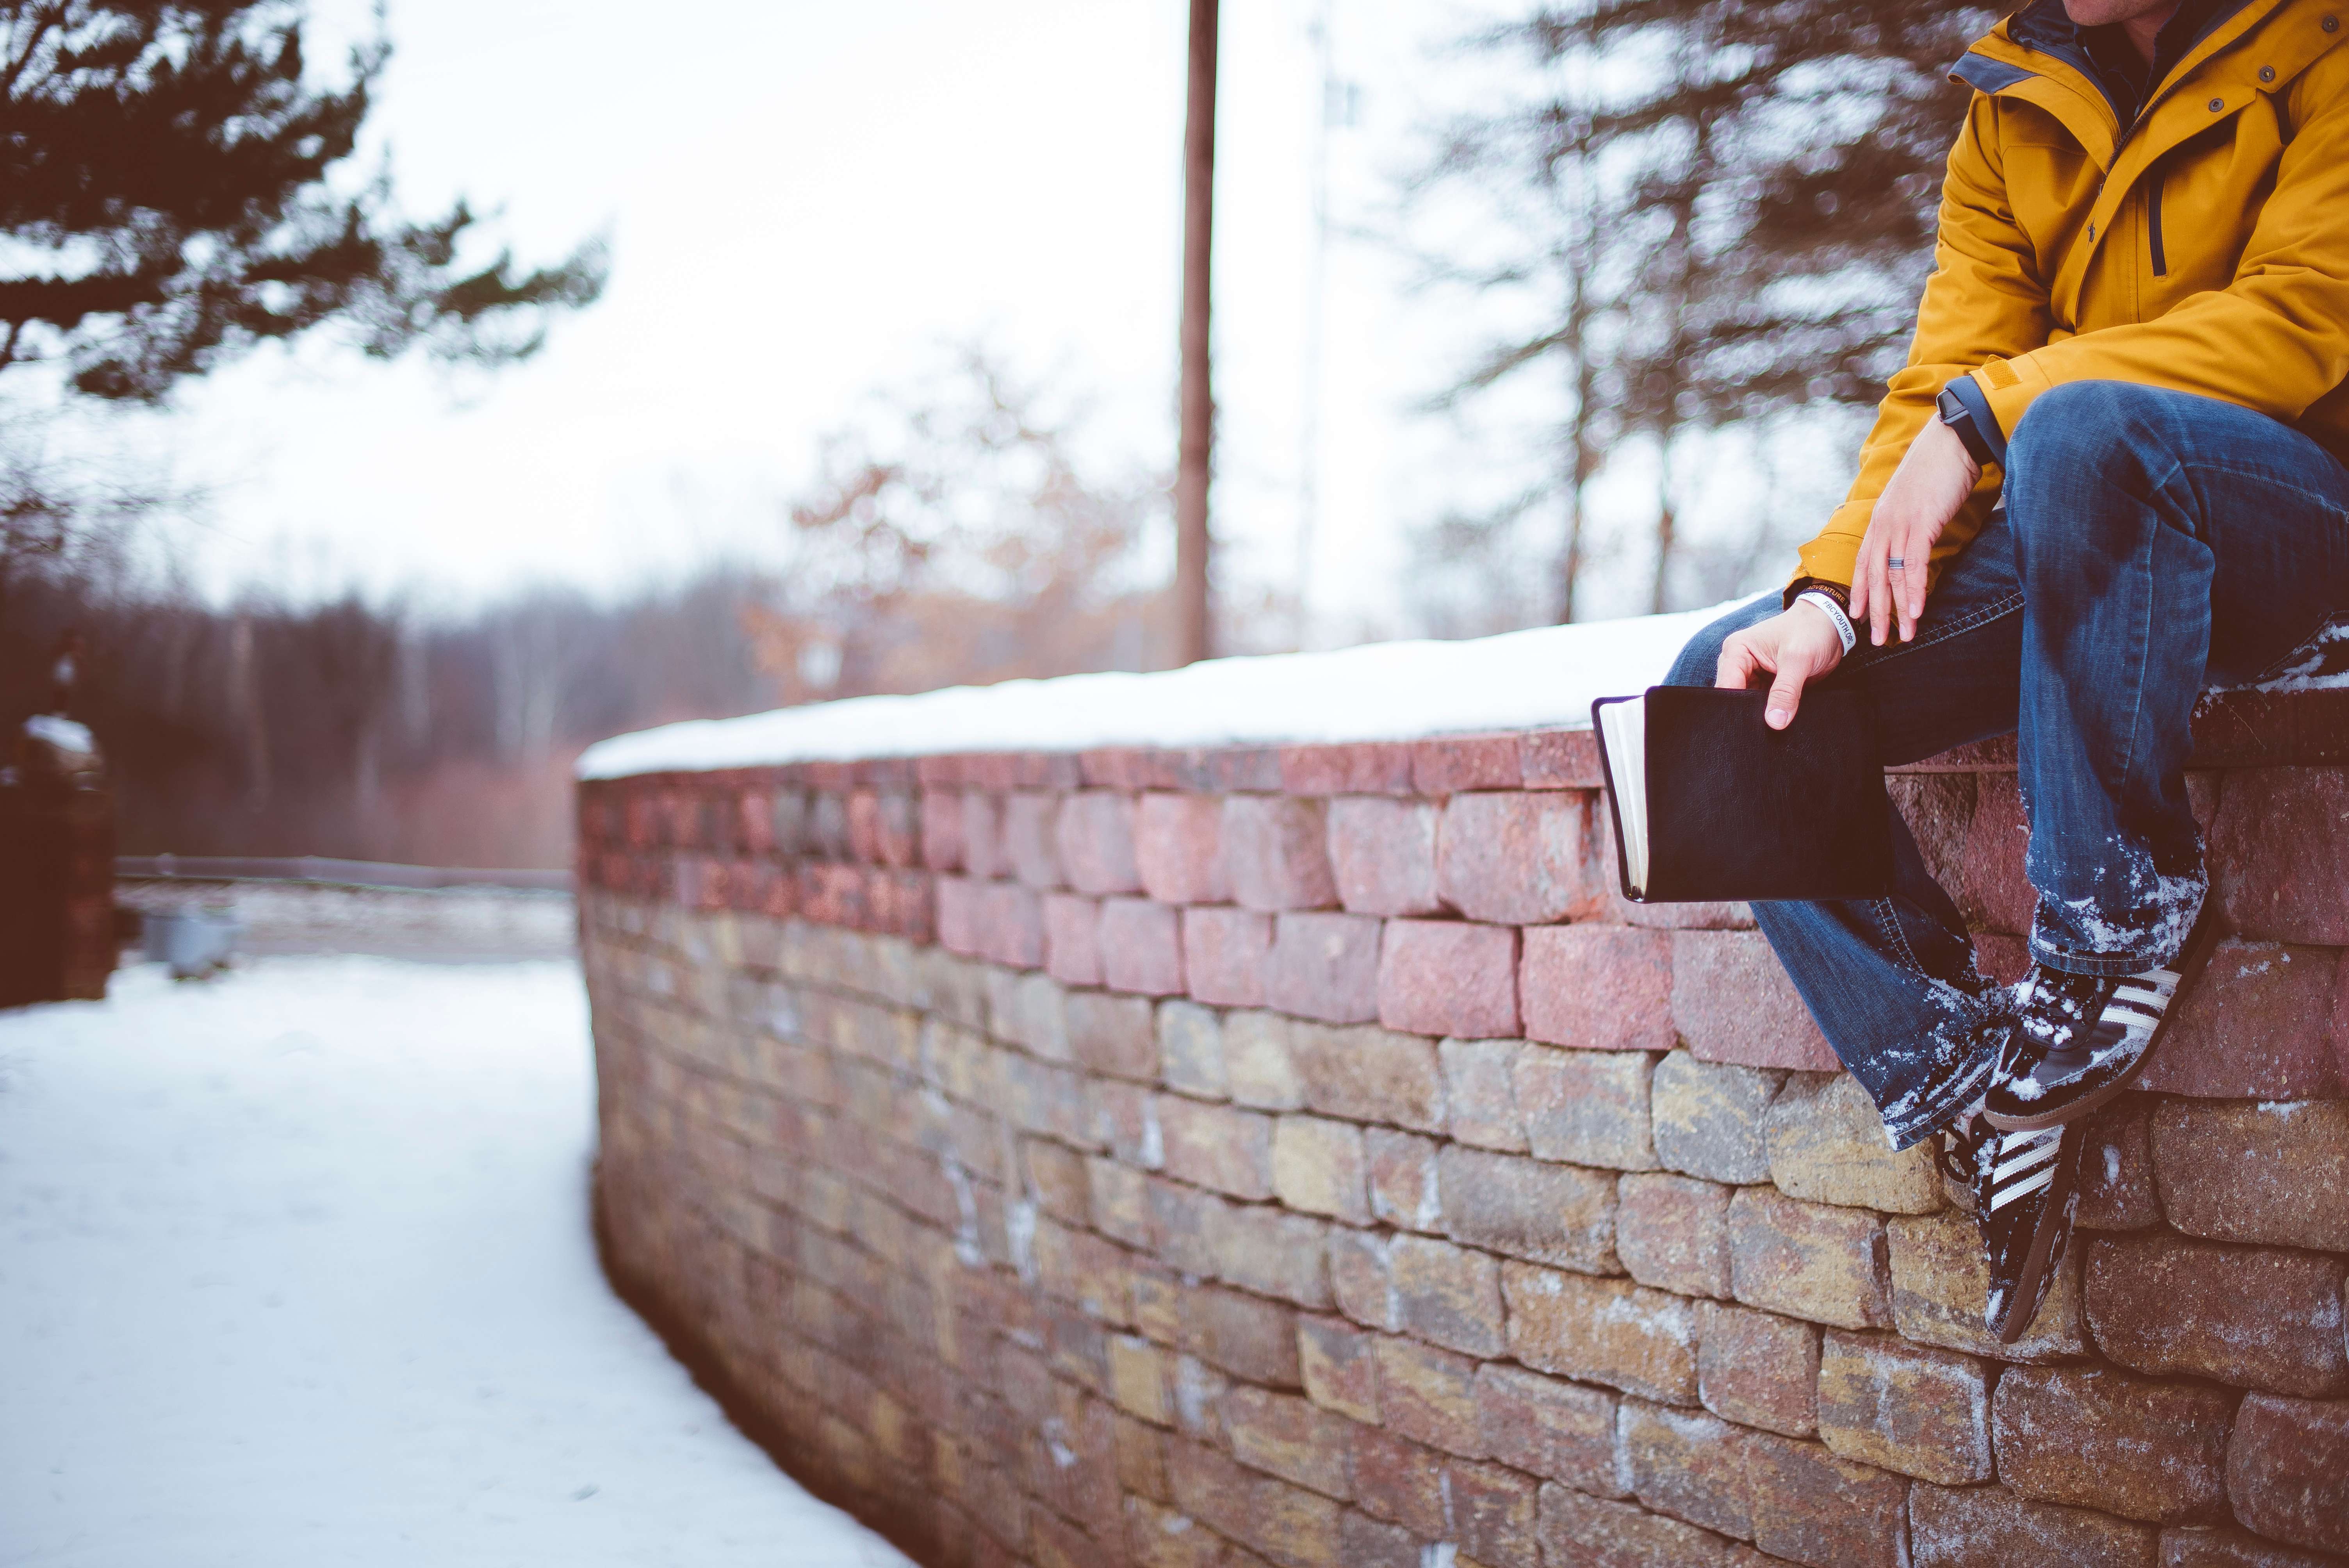
book, person, snow, winter, photography, wall, spring, brick, season, photograph